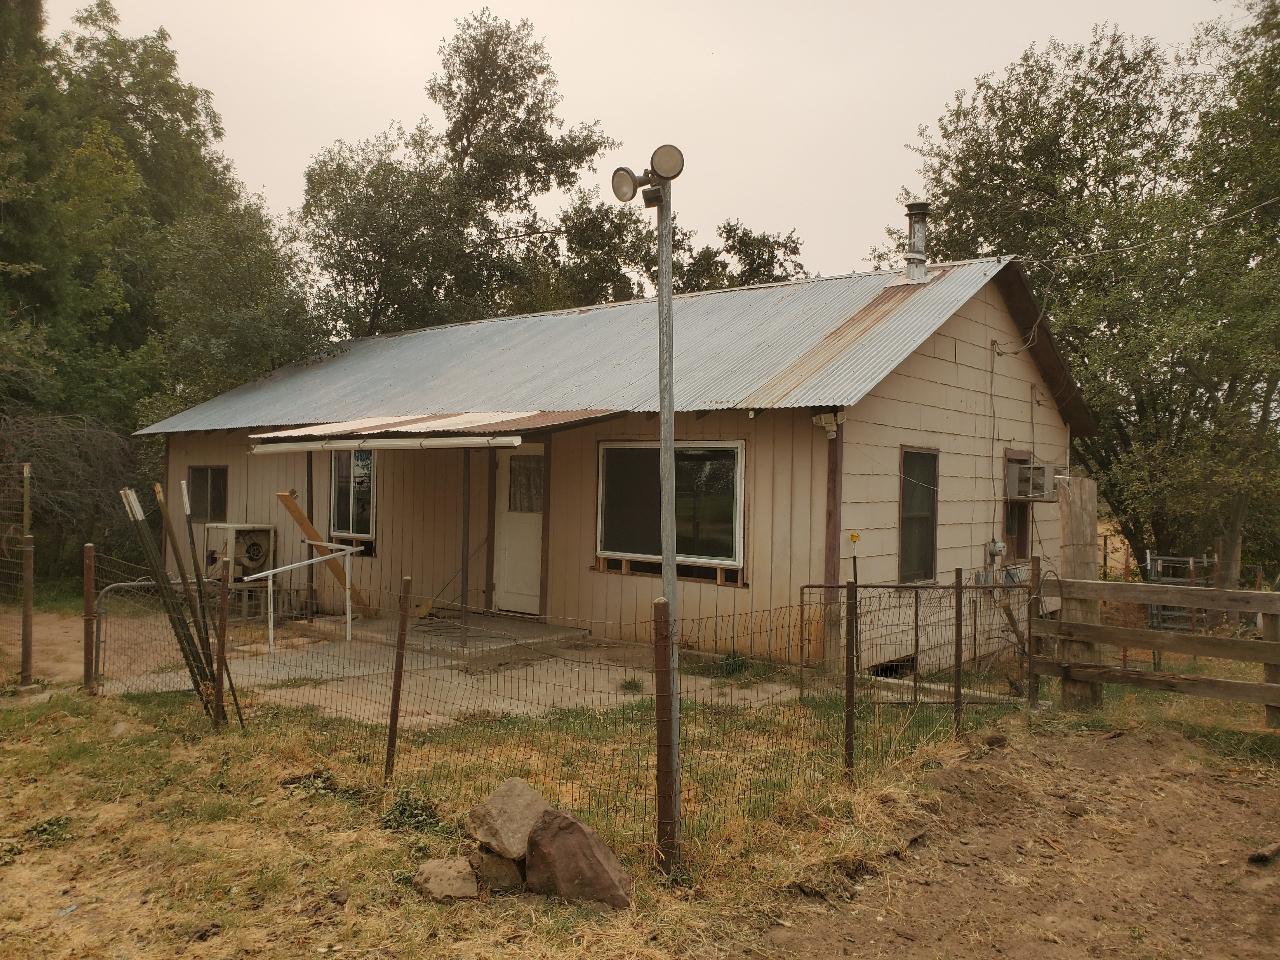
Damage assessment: no_damage